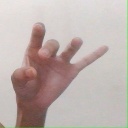
अक्षर: ओ